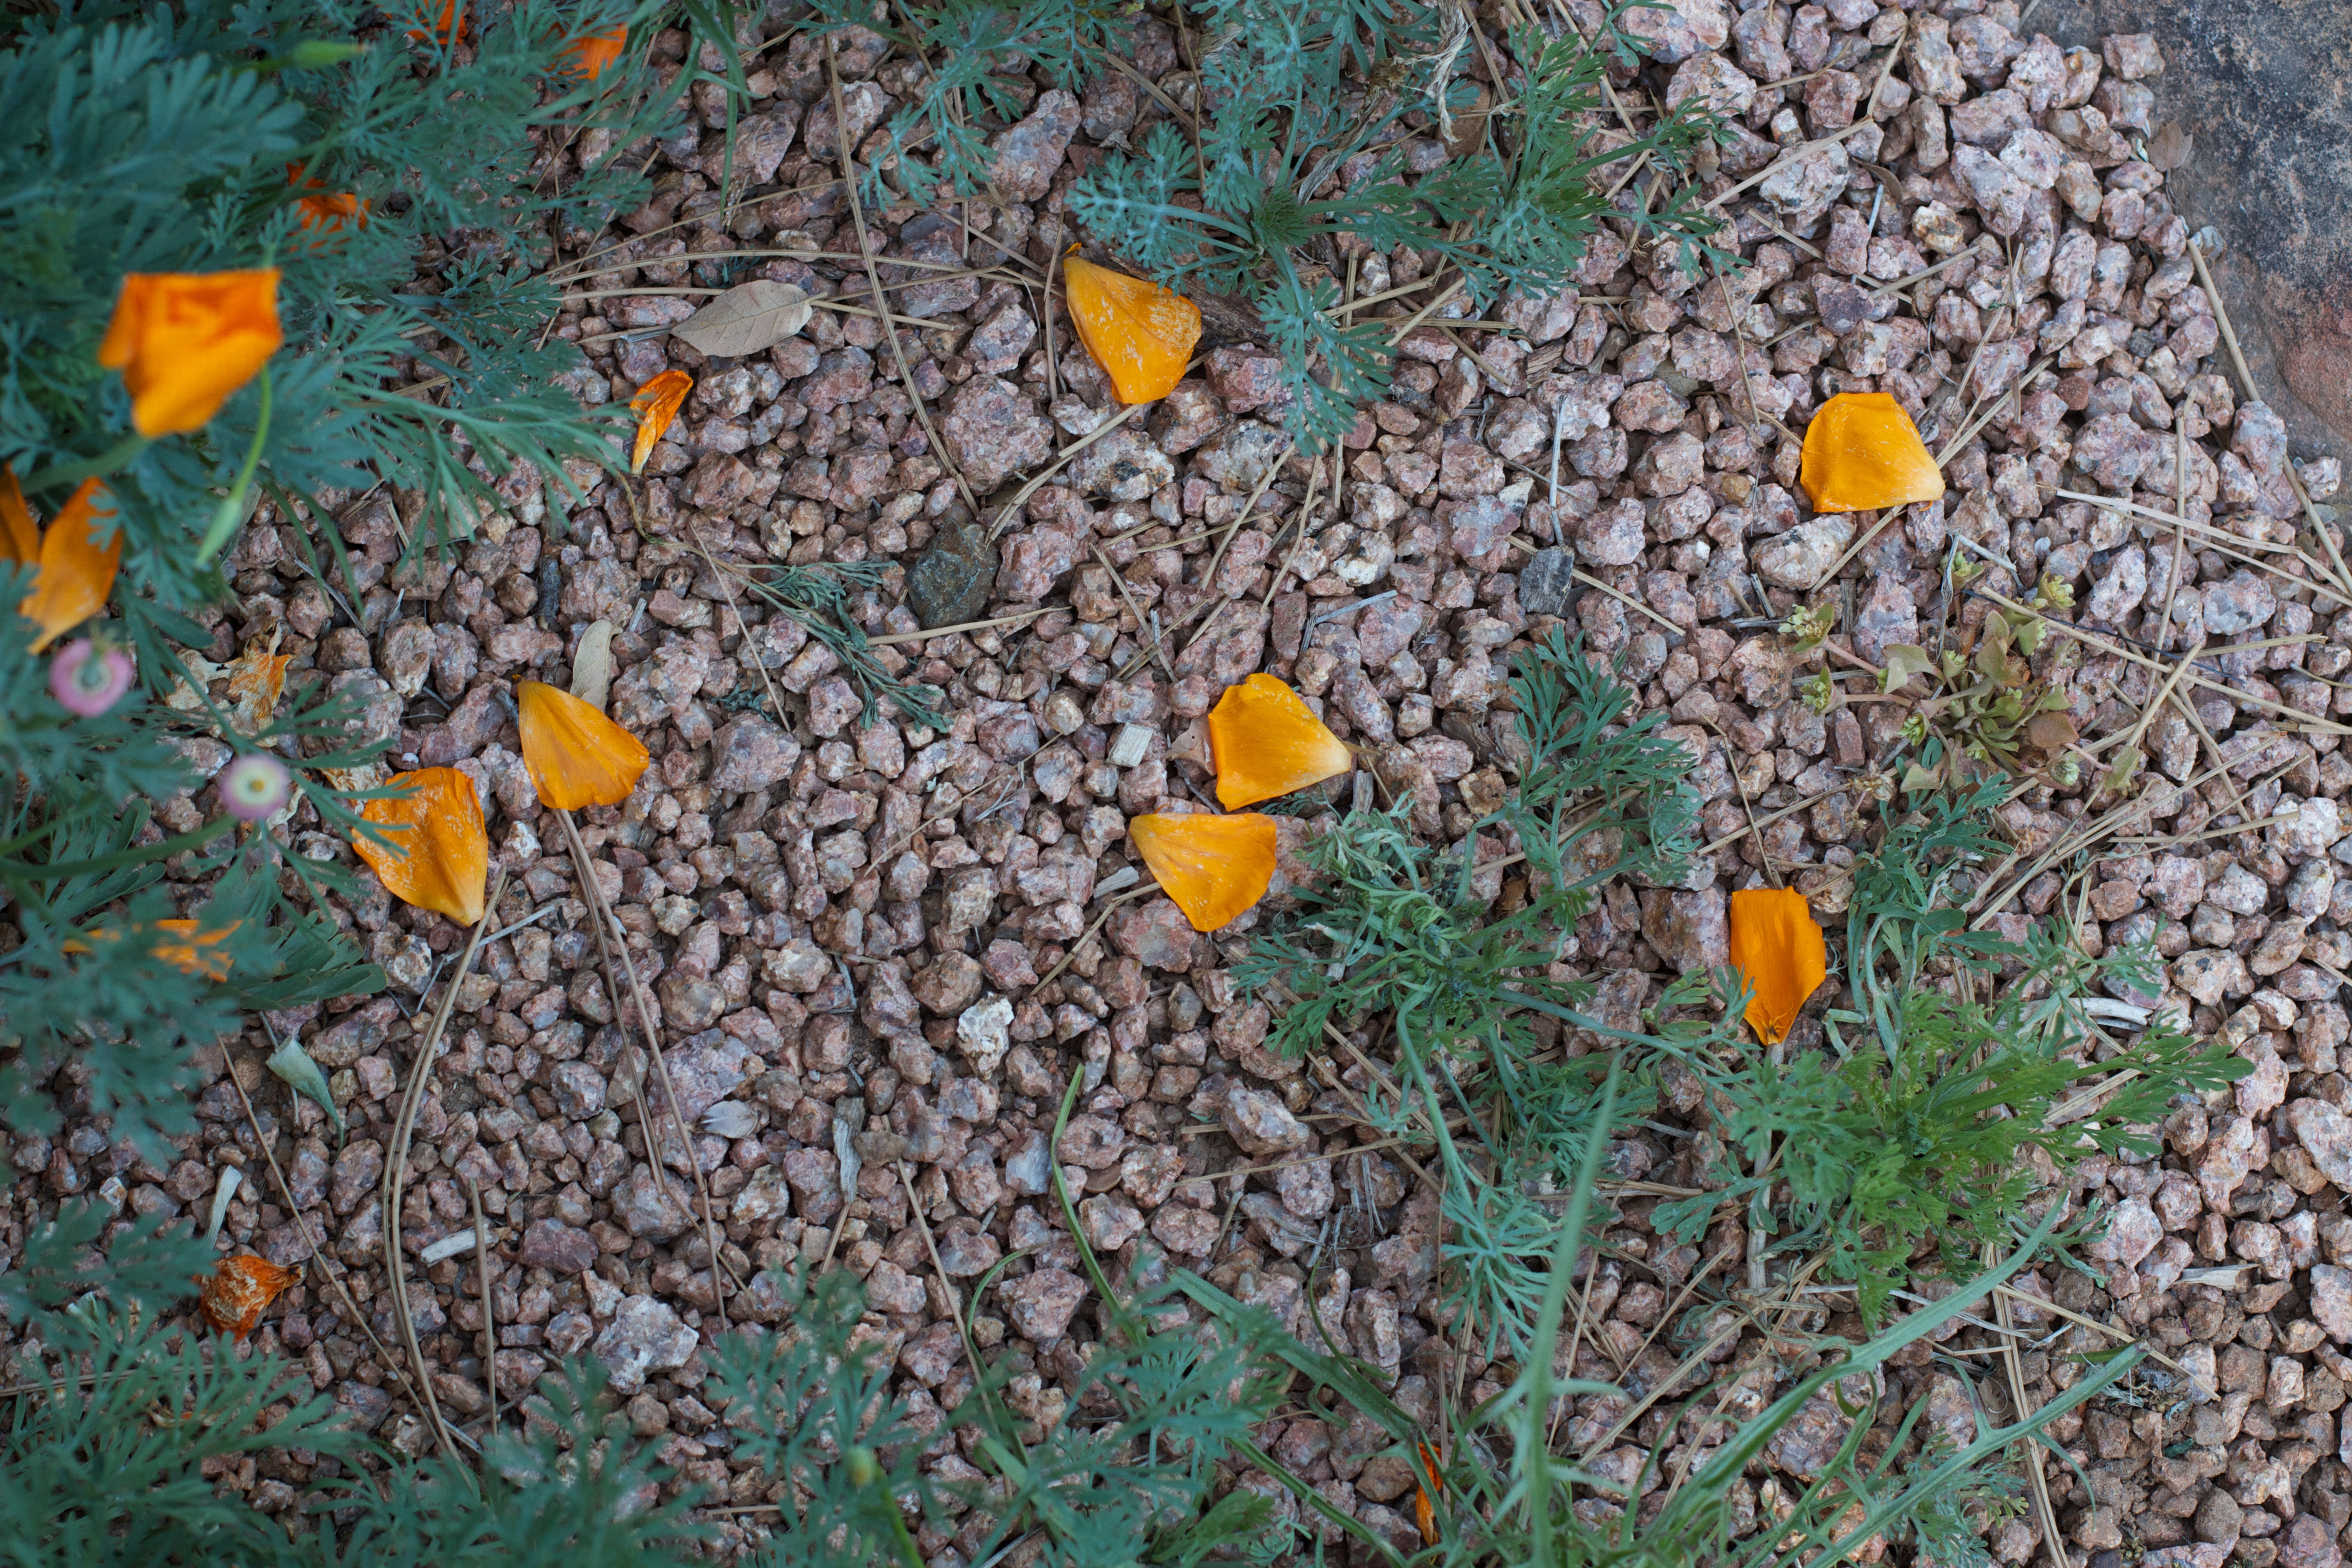
plant, leaf, flower, wildlife, produce, autumn, soil, botany, flora, fauna, wildflower, land plant